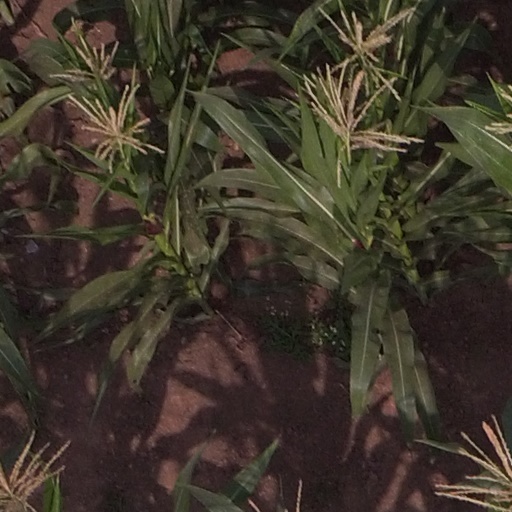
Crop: maize; corn